Otilia Lux

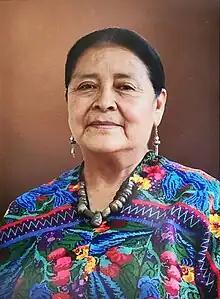
Official portrait

Lux was a member of Guatemala's Historical Clarification Commission, charged with investigating the human rights violations committed during the Central American nation's 30-year-long civil war. She was the only woman on the commission.